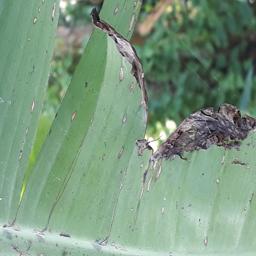
Label: POTASSIUM DEFICIENCY